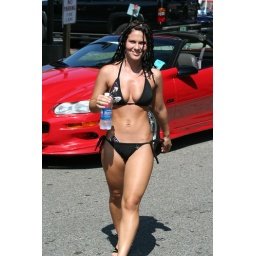
girl in black bikini at the summer nationals in worcester, ma. july '07